Meir Margalit (actor)

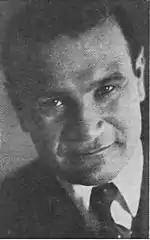
Meir Margalit (1945)

Margalit was born in 1906 in Ostrołęka, in the Łomża Governorate of Congress Poland, then part of in the Russian Empire, and began acting in his home town at the age of 13. In 1922, he emigrating to Mandate Palestine within the framework of the Hechalutz movement. He worked initially as a construction worker in Tel Aviv and Rishon Lezion and as an agricultural worker in Hadera. For two and half years he was a pioneer in the Jerusalem section of Gdud HaAvoda and worked in a quarry.